Newton–Gauss line

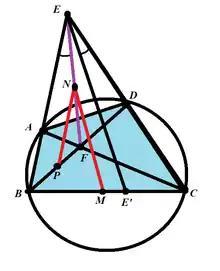
"Figure 2:" Isogonal lines.

The line through parallel to the Newton–Gauss line of the complete quadrilateral and the line are isogonal lines of , that is, each line is a reflection of the other about the angle bisector. (Figure 2)